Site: brandenburg
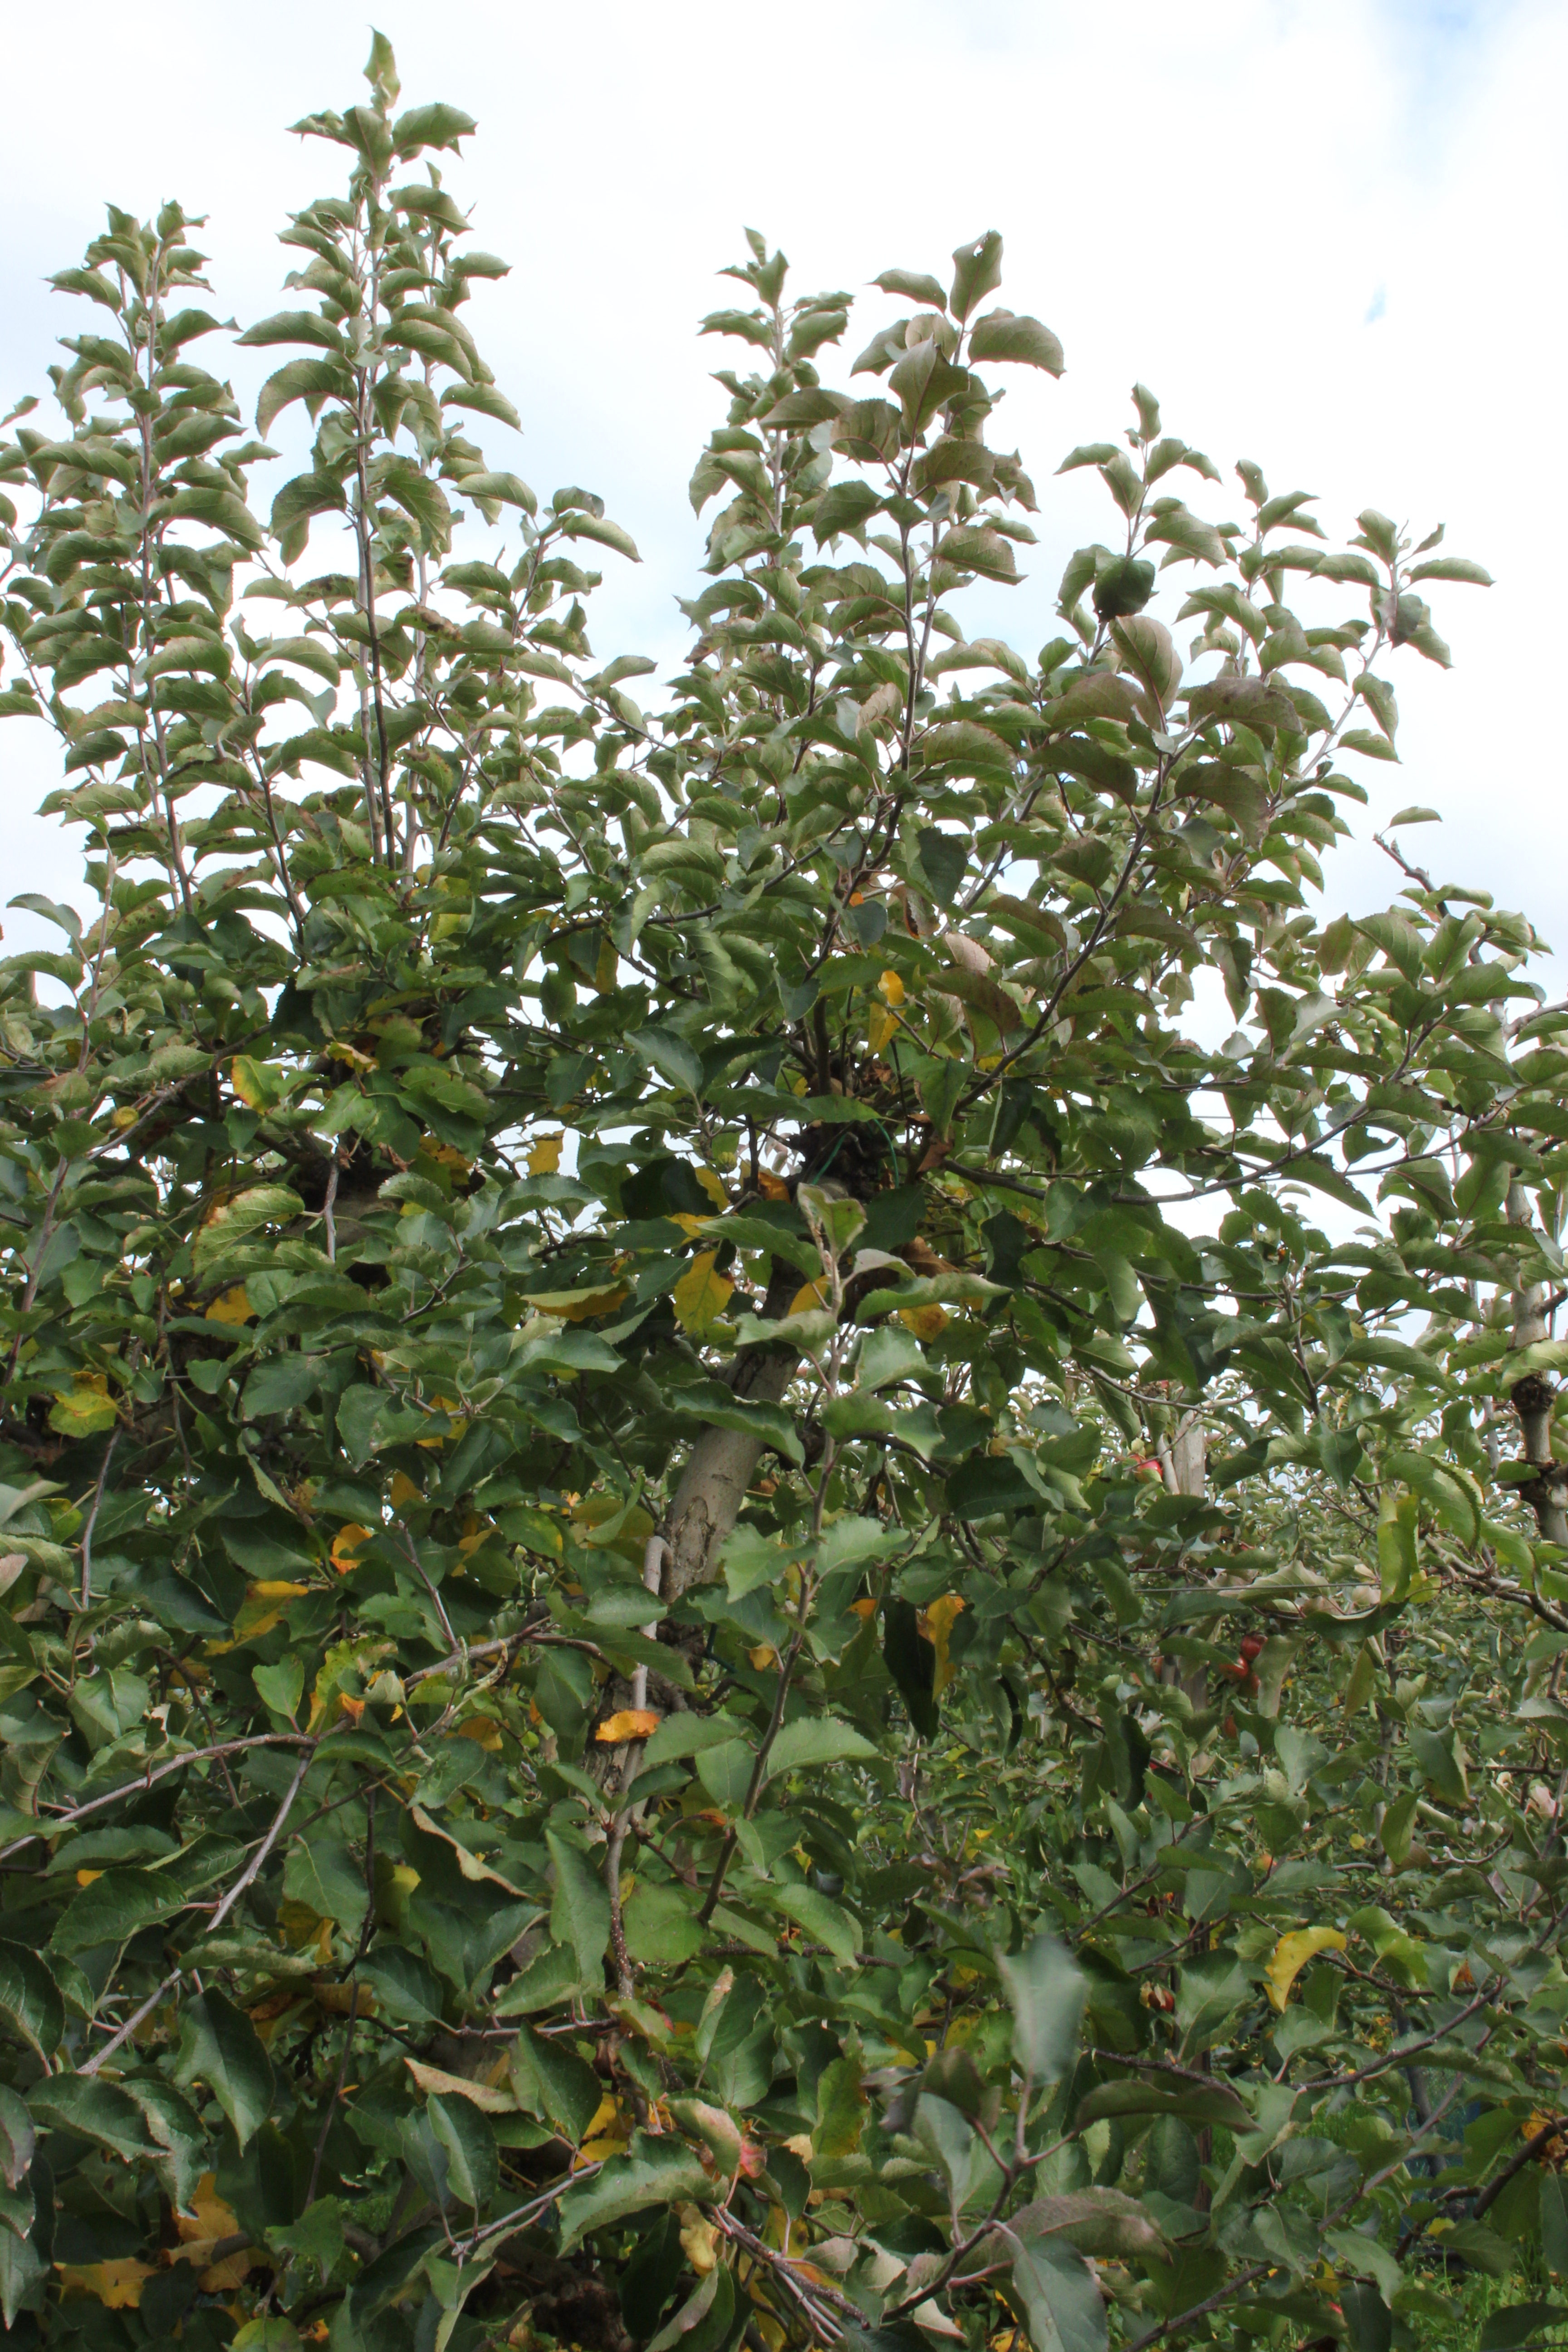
Growth stage (BBCH 91): Senescence, beginning of dormancy